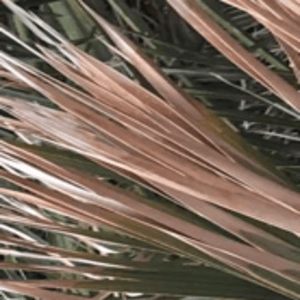
Label: Potassium Deficiency